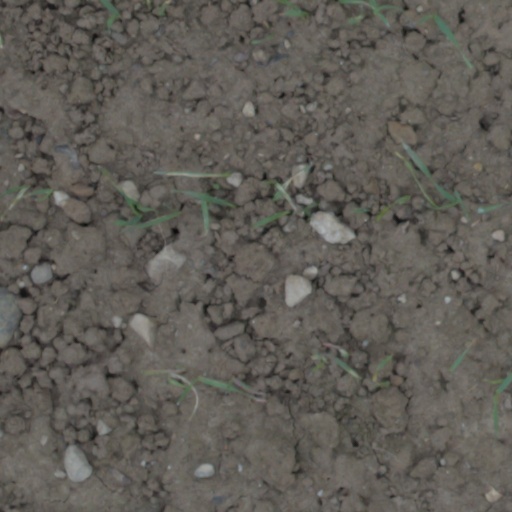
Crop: wheat